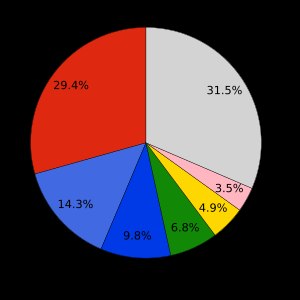
Grøn omstilling / Omstilling af energiforsyning
CO2-udledning efter land i 2015.
Grøn omstilling er den danske betegnelse for alle de tiltag rundt om i verden - fra såvel det offentliges, erhvervslivets og fra privat side - som har til formål at afværge, begrænse eller udskyde følgerne af den globale opvarmning.